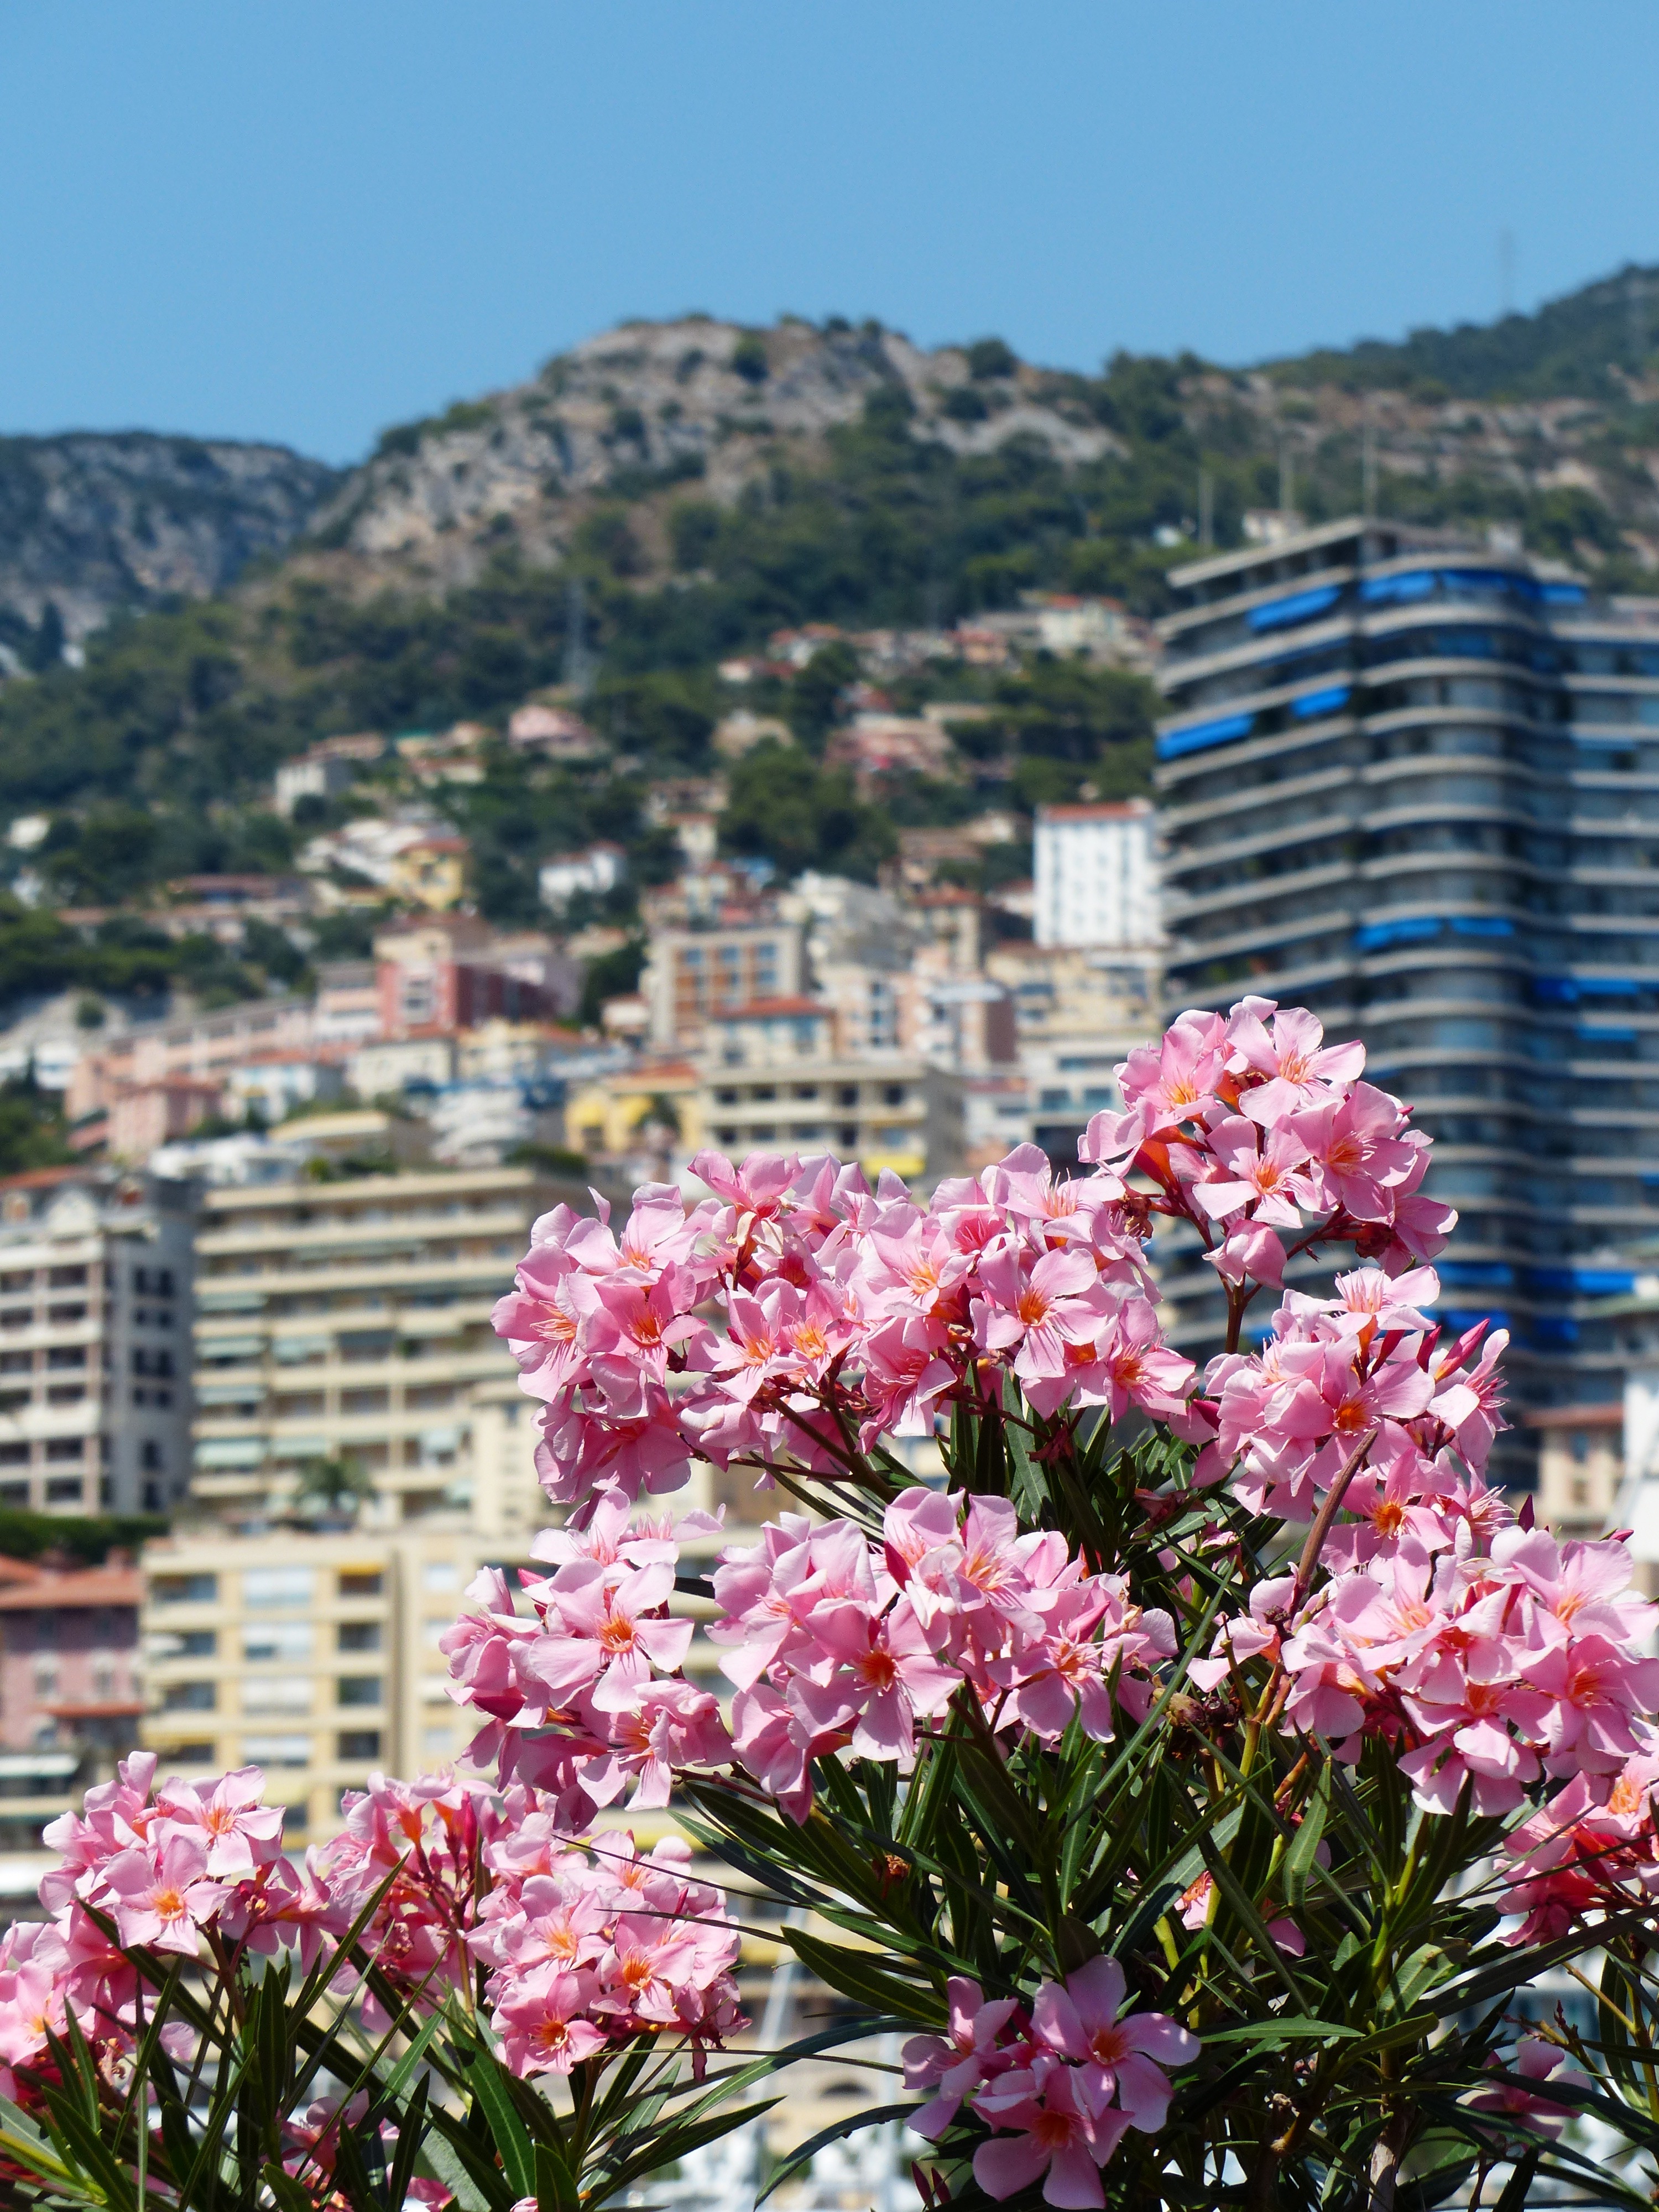
tree, blossom, plant, flower, building, city, botany, garden, pink, flora, city view, flowers, background, skyscrapers, homes, shrub, toxic, monaco, apocynaceae, oleander, nerium, tiefensch rfe, foreground, out of focus, flowering plant, container plant, nerium oleander, dog gift greenhouse, laurel rose, woody plant, land plant